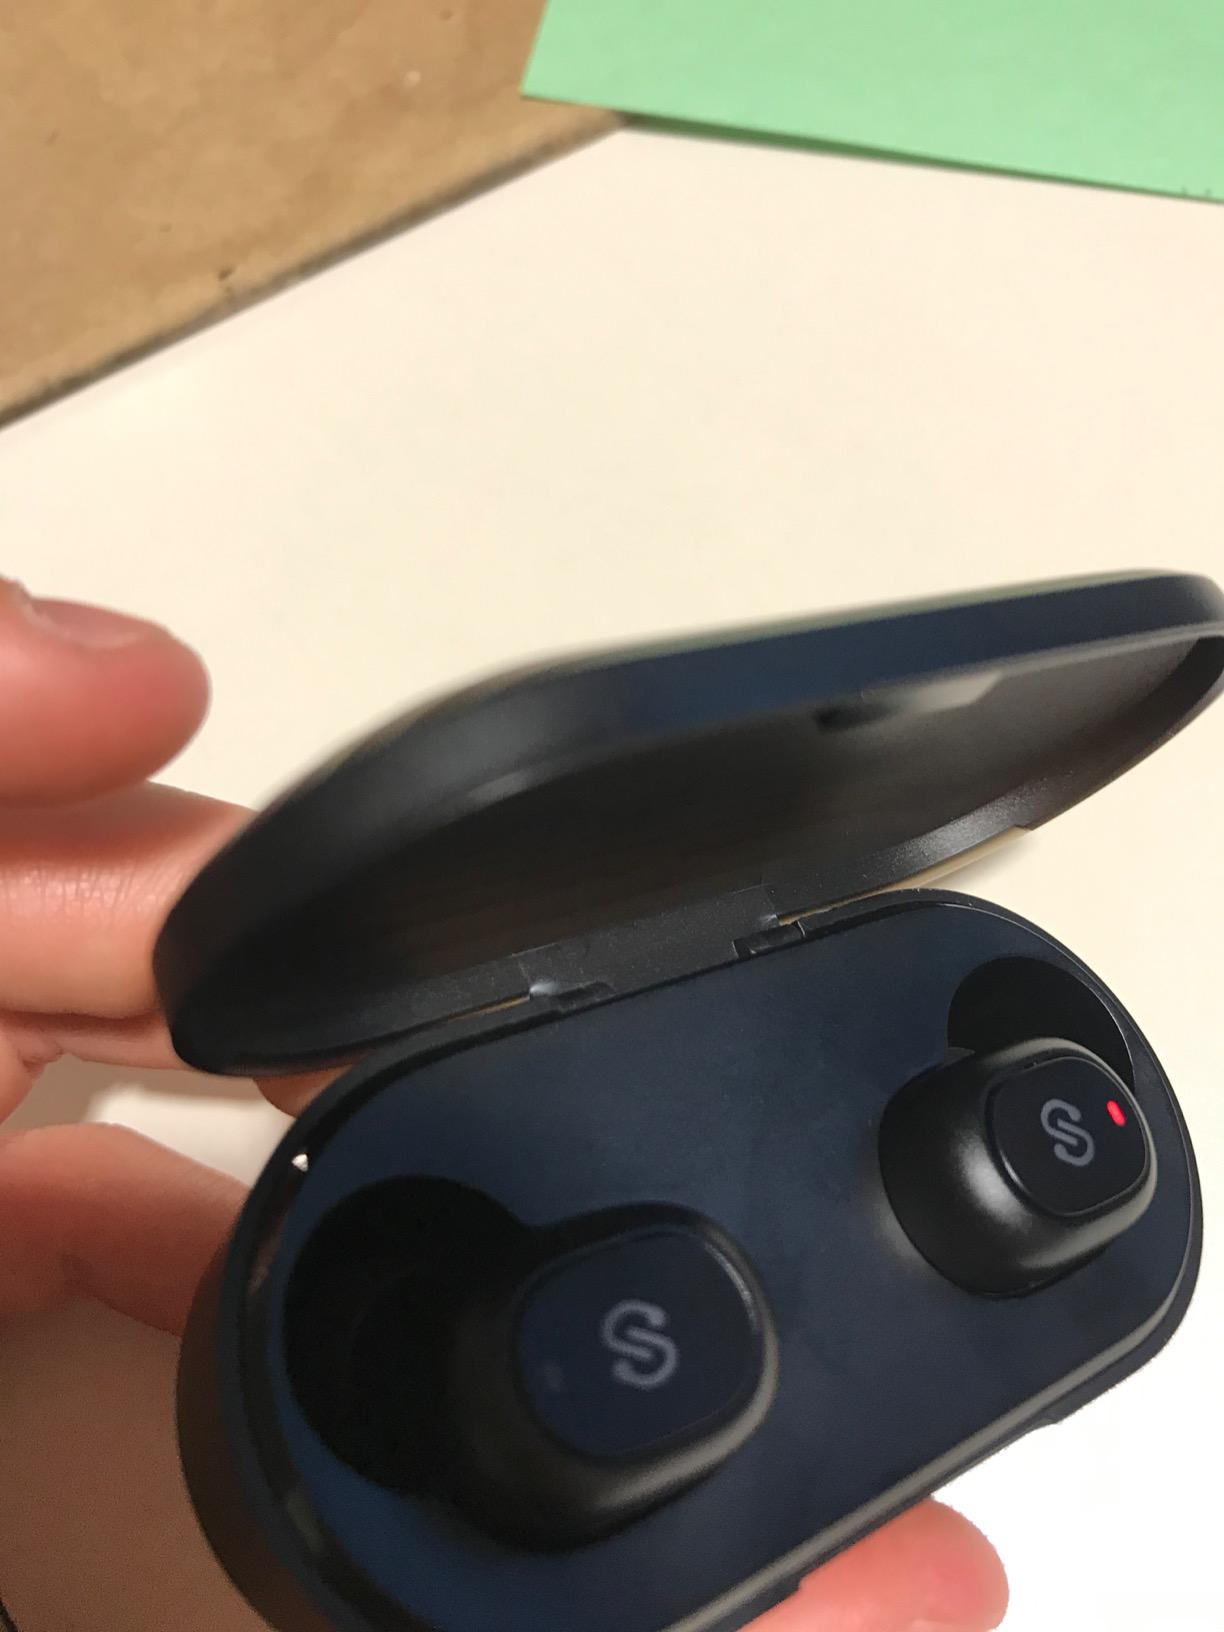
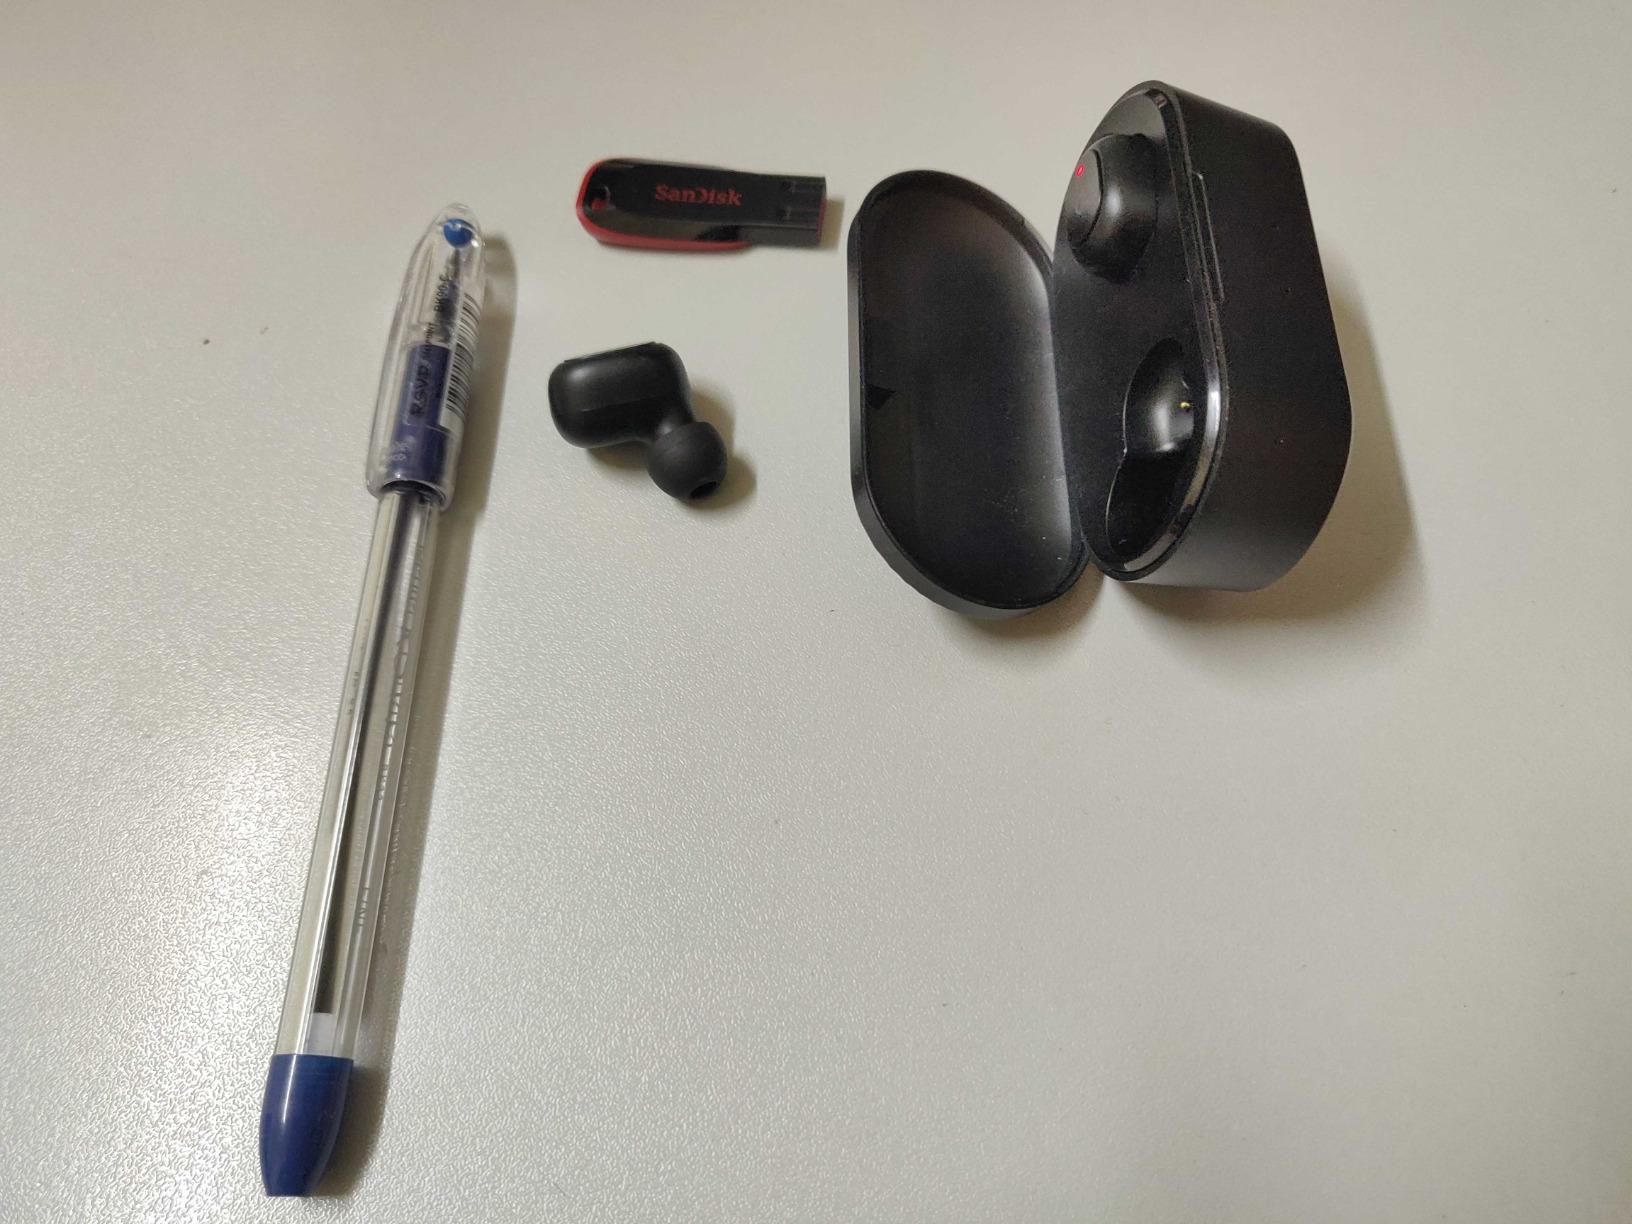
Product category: earbuds
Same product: yes